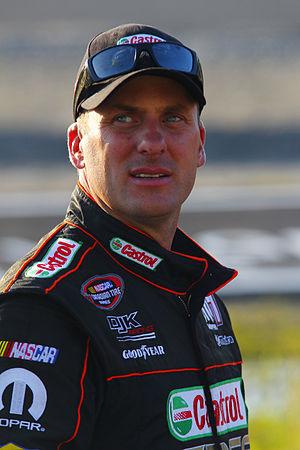
D.J. Kennington - Autodrome Chaudière - Nascar Canadian Tire Series - 13 juin 2015 (Photo Paul-Émile Poulin-Jacques)
Douglas James Kennington, plus couramment appelé D.J., est un pilote automobile de stock-car né à St. Thomas, Ontario le 15 juillet 1977.